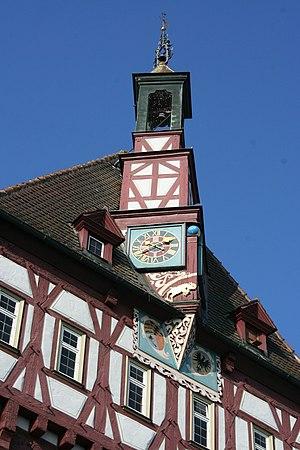
Hôtel de ville dans Markgröningen à la place du marché avec la fontaine de marché.Español: Ayuntamiento en Markgröningen en la plaza de mercado con el pozo de mercado.Русский: Ратуша в Markgröningen в рыночную площадь с фонтаном на рыночной площади.